Air Afrique

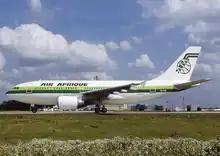
An Air Afrique Airbus A310-300 at Charles de Gaulle Airport in 1991. That year the carrier received the first aircraft of the type.

At the fleet consisted of three Airbus A300B4, one McDonnell Douglas DC-8-63F and three DC-10-30. In mid-1990, an order was placed with Airbus for four Airbus A310-300s plus four more options, with deliveries starting in mid-1992. In 1990 Air France became UTA's controlling shareholder. This resulted in UTA's stake in Air Afrique passing into Air France's hands.